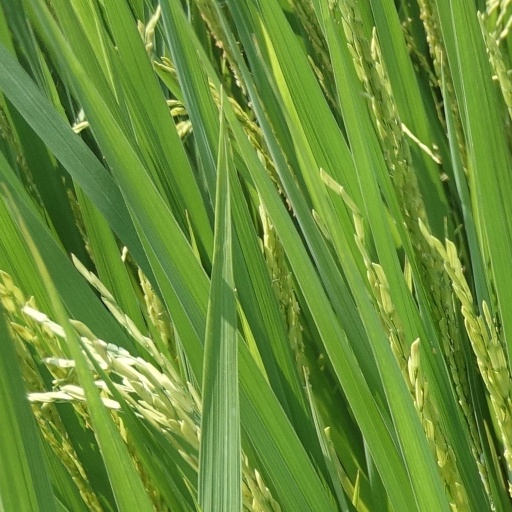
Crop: rice